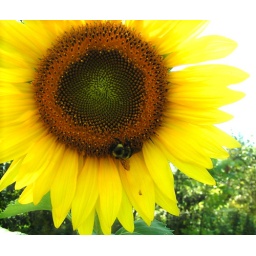
Tossed some bird seen on ground and sunflowers grew - a bee came by while I was taking pix